František Velecký

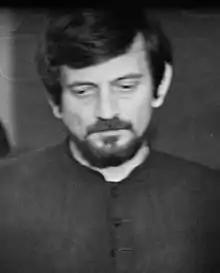
František Velecký in 1969

František Velecký (often credited as Fero Velecký, 8 March 1934 – 5 October 2003) was a Slovak actor.